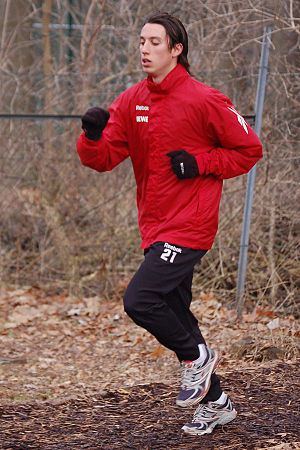
Pedro Geromel
Pedro Tonon Geromel, er en brasiliansk fodboldspiller. Han spiller for Grêmio i den brasilianske Serie A, som han har været tilknyttet siden 2015. Han har tidligere repræsenteret blandt andet Vitória Guimaraes i Portugal, FC Köln i Tyskland samt spanske Mallorca.